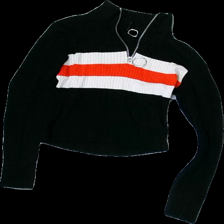
View: front
Type: Top
Category: Ladies
Brand: H&M
Brand text on label: DIVIDED
Colors: Black, Red, Beige
Material: 100% Viscose
Pattern: Other
Cut: Cropped
Size: S
Season: All
Price range: <50
Recommended usage: Recycle
Description: knitted top with color blocks and a zipper